Dimitrie Serafim

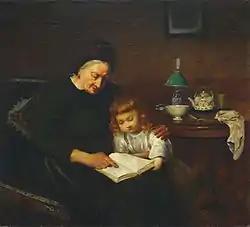
Bedtime Story

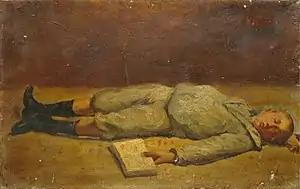
Sloth

Dimitrie Serafim (1862 – 1931) was a Romanian painter in the Academic and Impressionist styles.